Château de Sainte-Marie

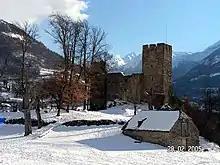
The castle in winter

The Château de Sainte-Marie is a ruined castle in the "commune" of Esterre in the Hautes-Pyrénées "département" of France.